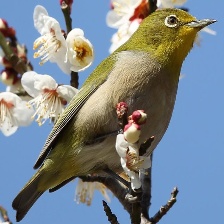
Species: MALAGASY WHITE EYE
Scientific name: ZOSTEROPS MADERASPATANUS